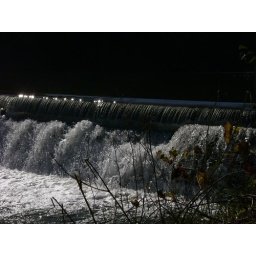
No salmon running in this picture but i saw them... I really did!